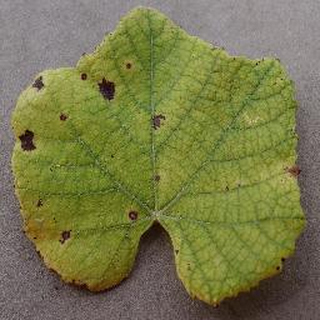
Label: grape_leaf_blight